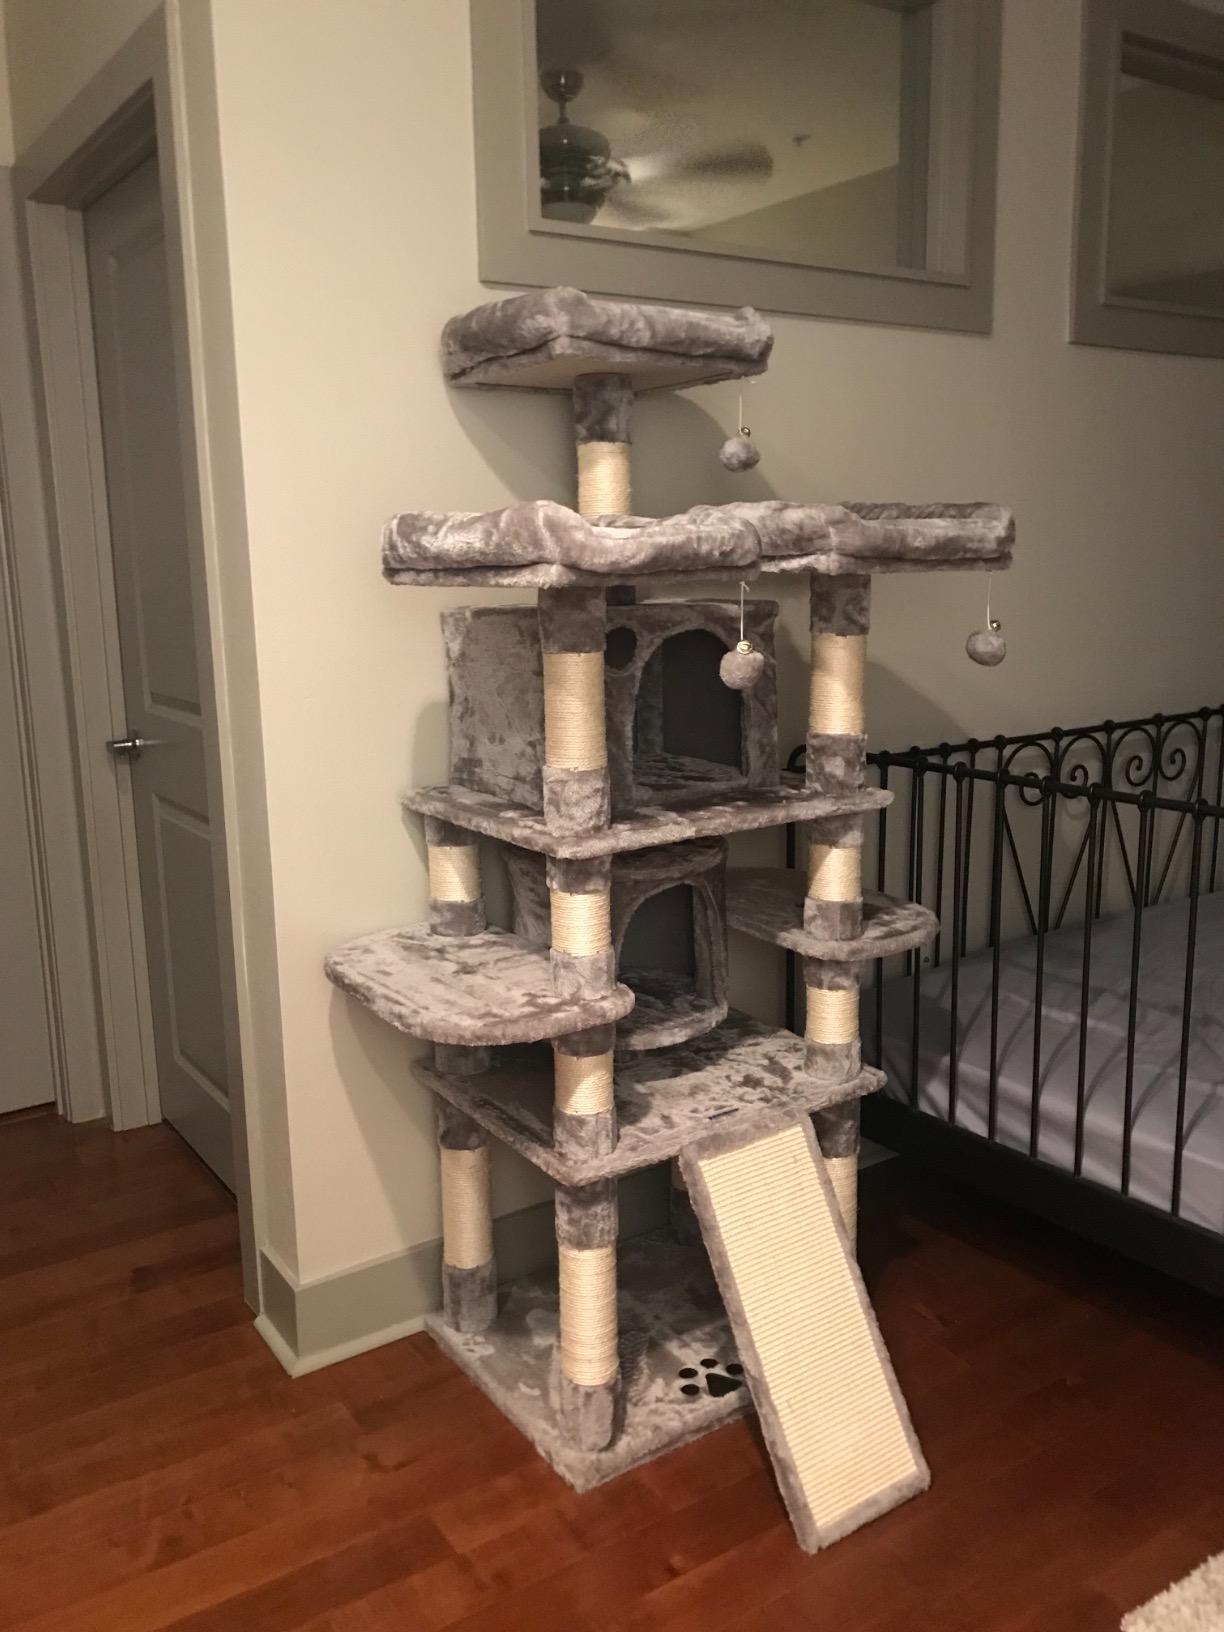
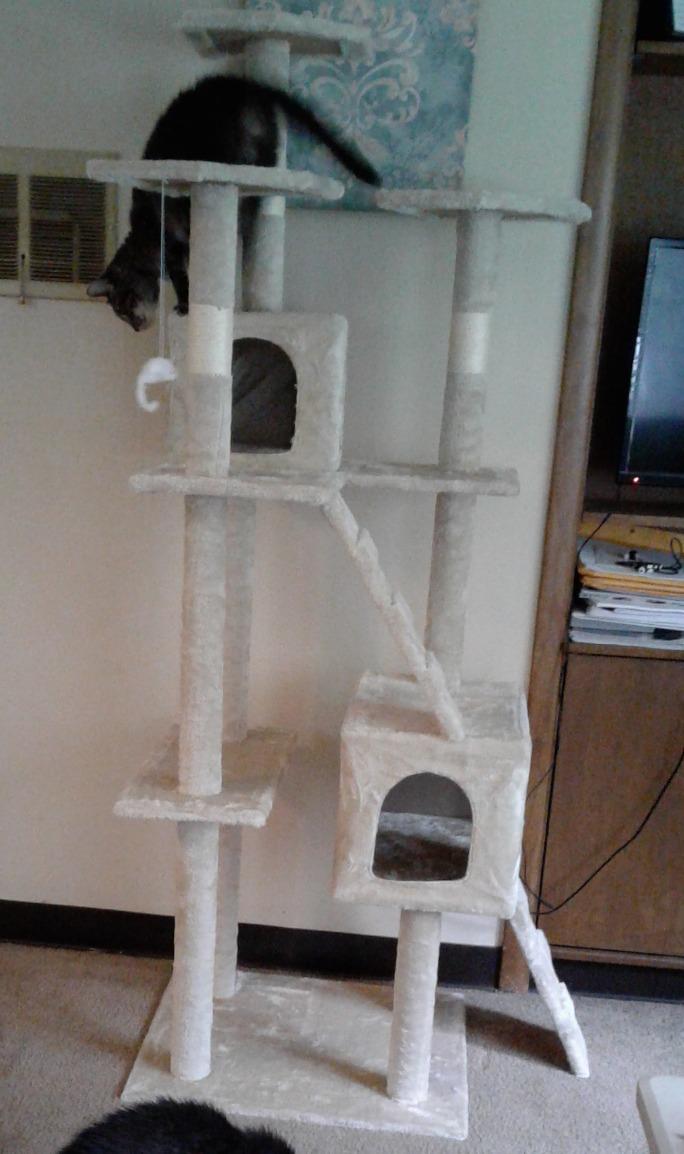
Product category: items_cat tree
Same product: no